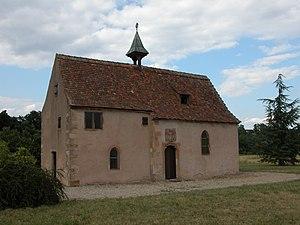
Chapelle St Jacques à Mutzig
La chapelle Saint-Jacques est une chapelle située en France à Mutzig, dans le département du Bas-Rhin en Alsace.
Mutzig est une commune française située dans le département du Bas-Rhin, en Alsace.
Cet article recense une partie des monuments historiques du Bas-Rhin, en France.